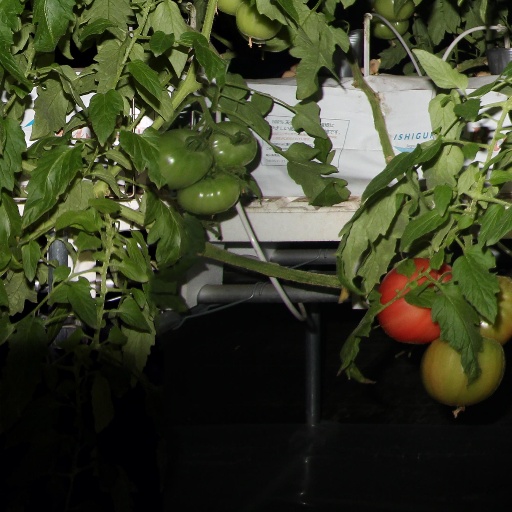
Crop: tomato